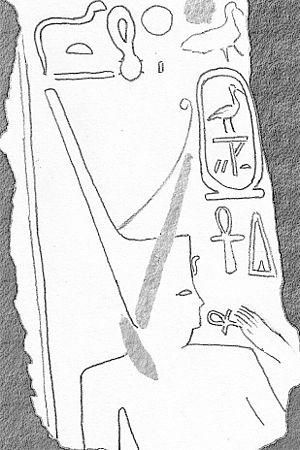
Sekhemrê-Sementaouy Djehouty est un roi obscur de la Deuxième Période intermédiaire.